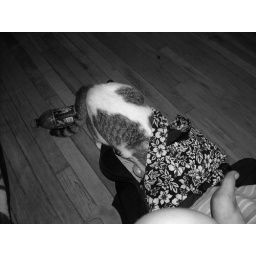
cat in bag